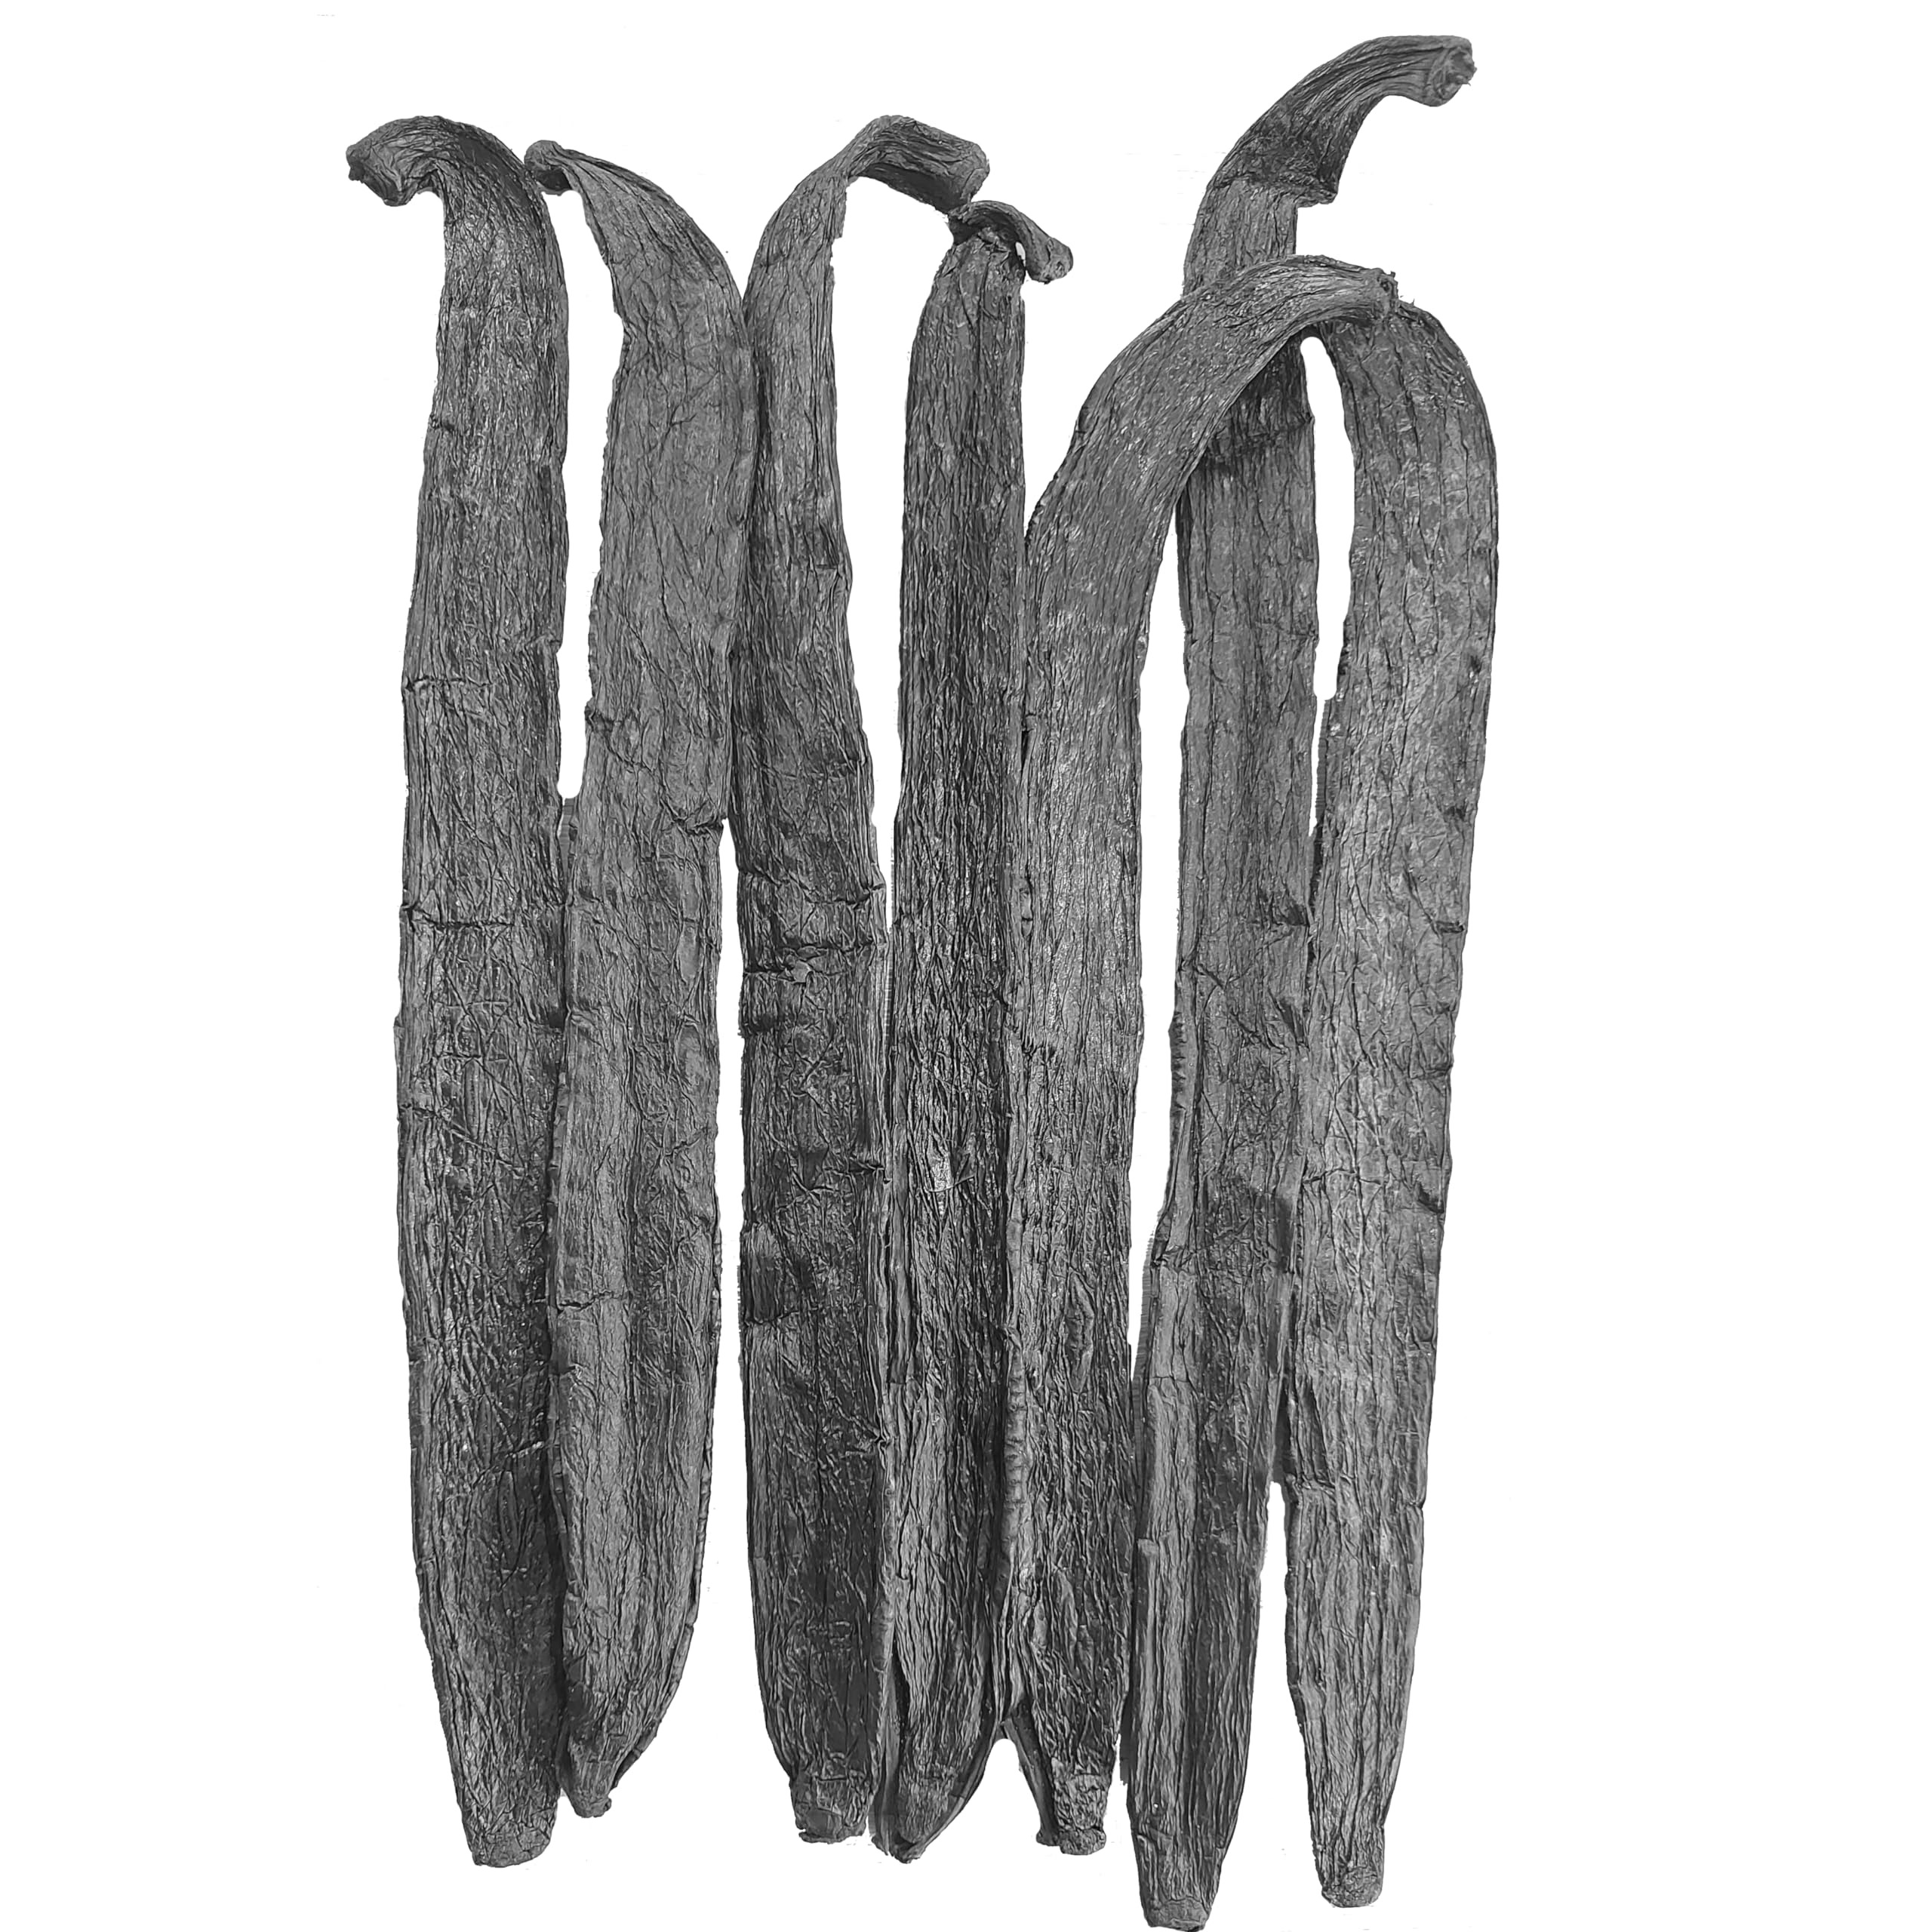
Item Name: 8 oz Peruvian Vanilla Beans Whole Grade A Vanilla Pods for Homemade Vanilla Extract, Baking, Ice Cream, Flavoring, & Vanilla Powder
Bullet Point 1: Fresh Peruvian Vanilla Beans from Late 2024 - 2025 Crop Suistainably Sourced From Peruvian Farmers at Fair Market Prices
Bullet Point 2: Length is ~ 5 - 6 Inches (Approximately 13-15 cm) with an average moisture content of 28% - 33% meaning these beans are soft, semi-pliable, and filled with millions of tiny vanilla seeds.
Bullet Point 3: Uses: Vanilla beans can be used in a variety of recipes as flavoring or ingredients and other uses such as homemade vanilla extract, baking, cooking, and brewing
Bullet Point 4: Peruvian Vanilla Beans Have a Tantalizing Aroma Characterized by Sweet, Floral, and Creamy Notes Adding Intriguing Complexity to Your Recipes.
Bullet Point 5: Our triple inspection process ensures only the highest quality beans are sent out by checking the size, smell, aroma, and appearance before packaging in our commercial vacuum sealers.
Product Description: Vanilla beans originated in Mexico and are sun cured for months using the traditional Bourbon drying method. They are now found all over the world from places like Madagascar to Indonesia to Papa New Guinea PNG farms. The scent consists of a heavenly buttery aroma with a rich, black or dark brown color and a very oily outside surface. The interior of the bean is where the magic is at and consists of millions of black, tiny vanilla seeds that are waiting to be scraped out. Our beans are traditionally cured to develop the full, complex vanilla flavor made of over 200 organic compounds and artificial vanilla (vanillin) cannot properly replicate the complexity of natural vanilla. The entire process takes anywhere from 6 to 9 months after pollination and our farmers have turned vanilla processing and curing into an art. This region remains the industry quality benchmark for producing vanilla planifolia with high vanillin content. <br><br>There are so many recipes that can be created with vanilla beans! Desserts such as vanilla bean ice cream, creme brulee, cup cakes, or cookies can be created with these magical beans. Homemade KAHLUA or Vanilla Extract is also a very popular gift & can be made using a simple vodka infusion method! Bonus points for using the spent vanilla beans after the extract making process for creating vanilla sugar!<br><br>Our beans are triple inspected throughout their journey. First, they are inspected by our farmers who have hundreds of years of experience. The second inspection is before bulk storage for transport. The final inspection is done at our warehouse moments before packing your shipment where we check the smell, quality, and appearance.
Value: 8.0
Unit: Ounce

Price: 319.99